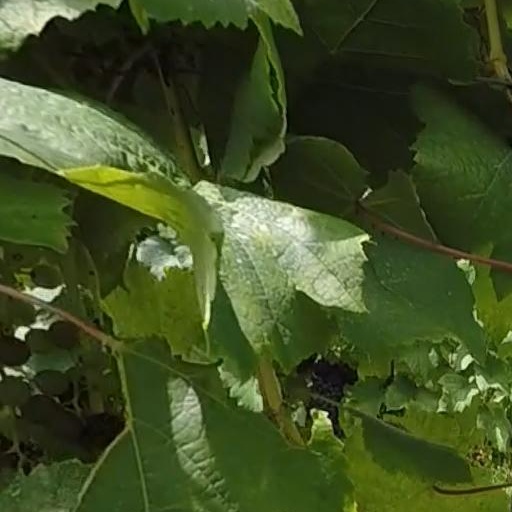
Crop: grape